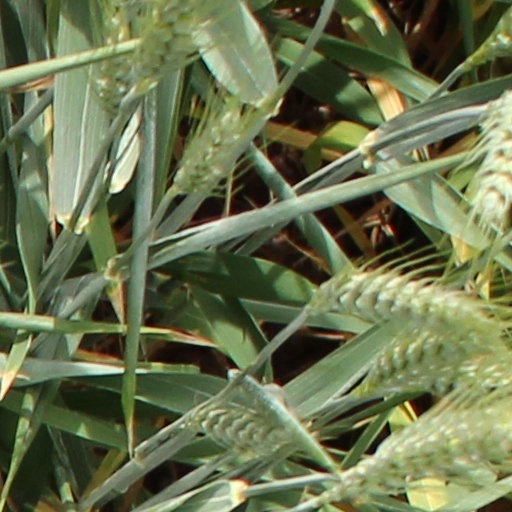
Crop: wheat